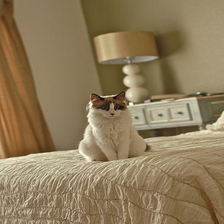
Species: cat
Breed: Ragdoll